The Ghost Squad

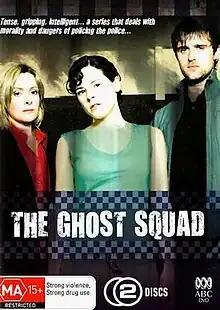
Australian DVD cover of the series

The Ghost Squad is a British crime drama series produced by Company Pictures, for Channel 4, broadcast from 15 November to 27 December 2005. Created by Tom Grieves, the series was inspired by the real life "Ghost Squad" that existed between 1994 and 1998, secretly investigating police corruption. Elaine Cassidy, Emma Fielding and Jonas Armstrong star as protagonists Amy Harris, Carole McKay and Pete Maitland.